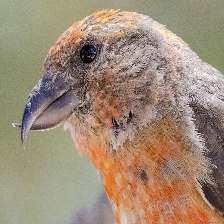
Species: RED CROSSBILL
Scientific name: LOXIA CURVIROSTRA